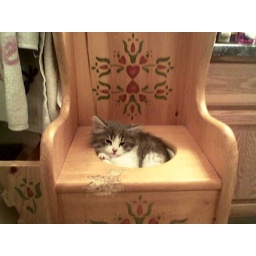
baby mocha jim sleeping in the potty chair